Raffaele Casnedi

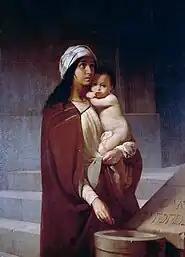
The Poor Widow, Making an Offering

He was born to Pietro Casnedi and his wife Angela, née Spaini; members of the Lombard nobility. He had three sisters and two brothers; one of whom participated in the Capture of Rome.